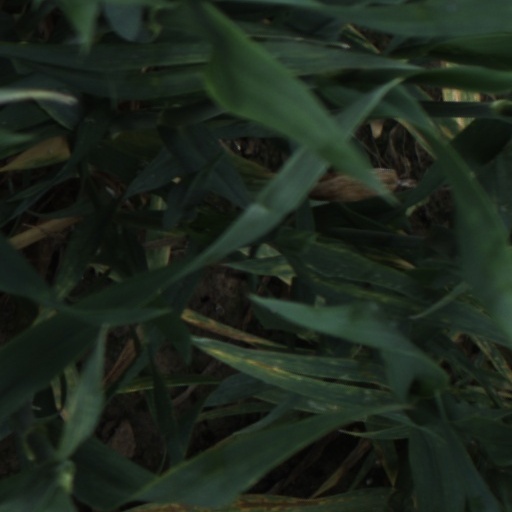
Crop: wheat